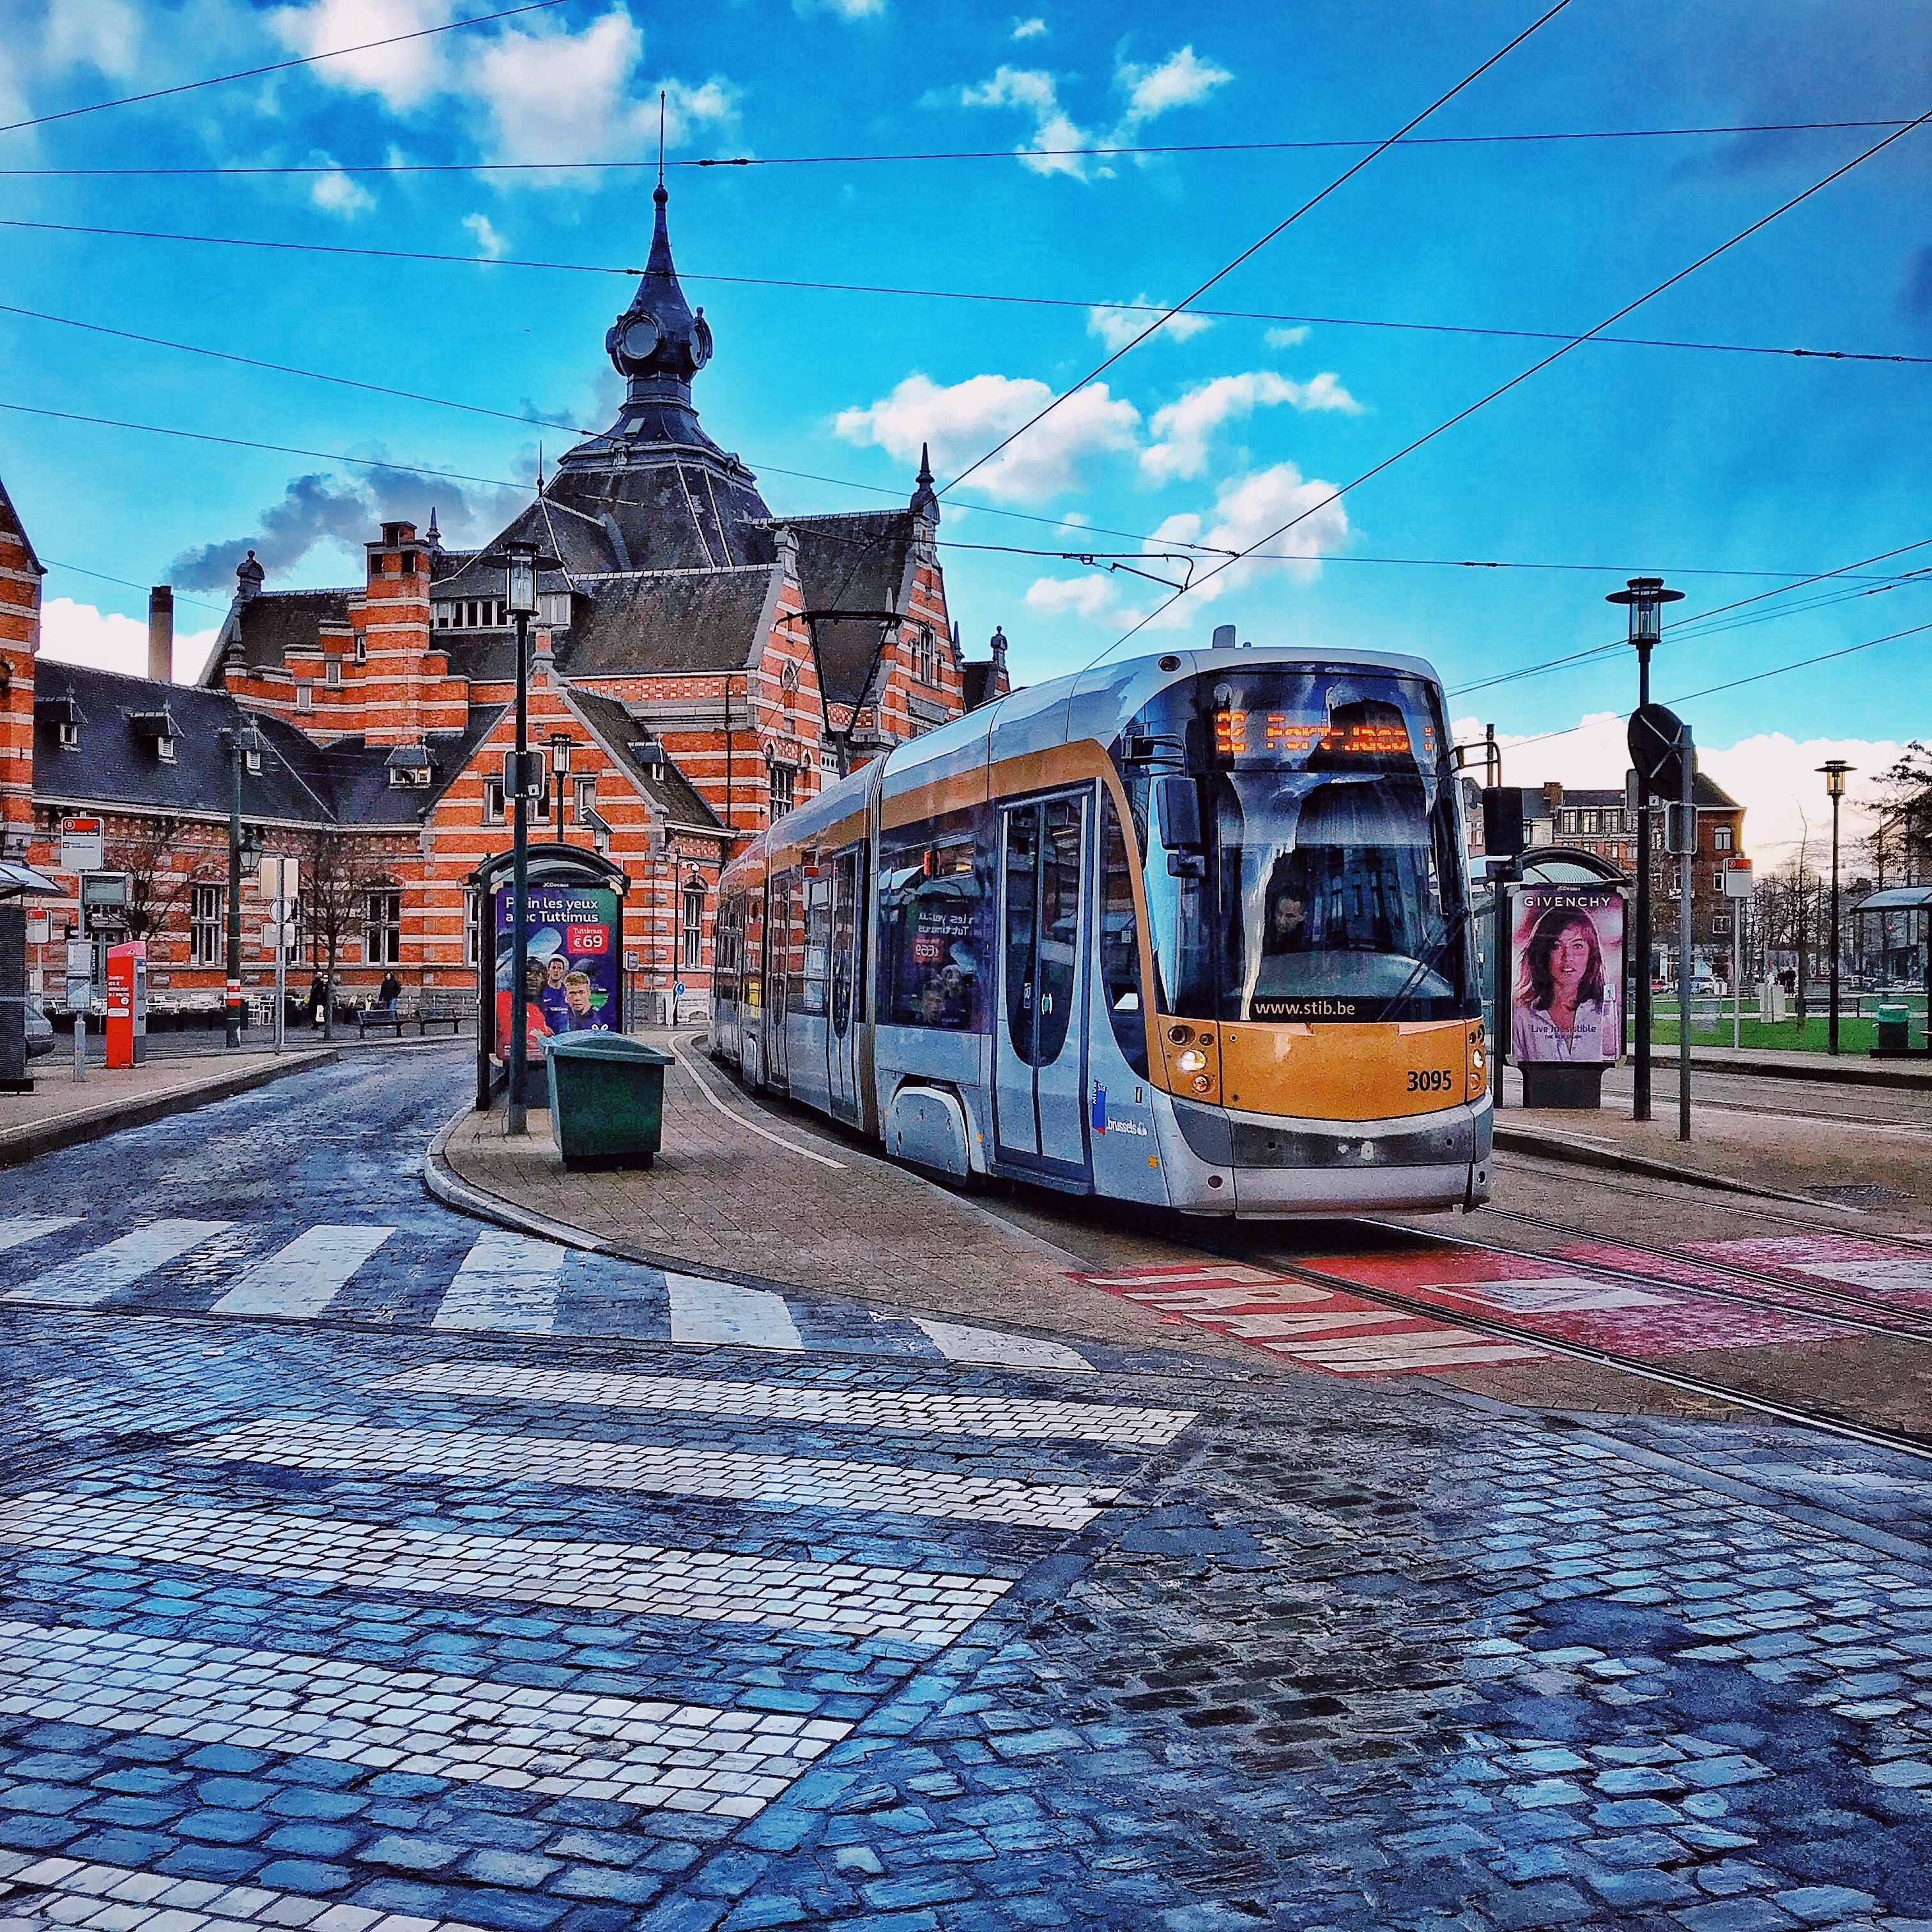
transport, mode of transport, sky, vehicle, tram, town, public transport, track, street, cobblestone, architecture, thoroughfare, city, cityscape, photography, electricity, evening, metropolis, residential area, road, cable car, electrical supply